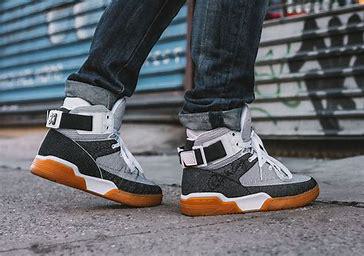
Brand: Ewing
Model: 33 Hi